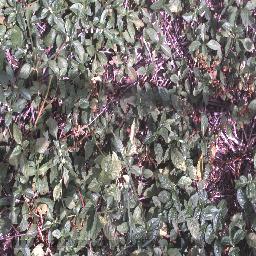
Label: negative